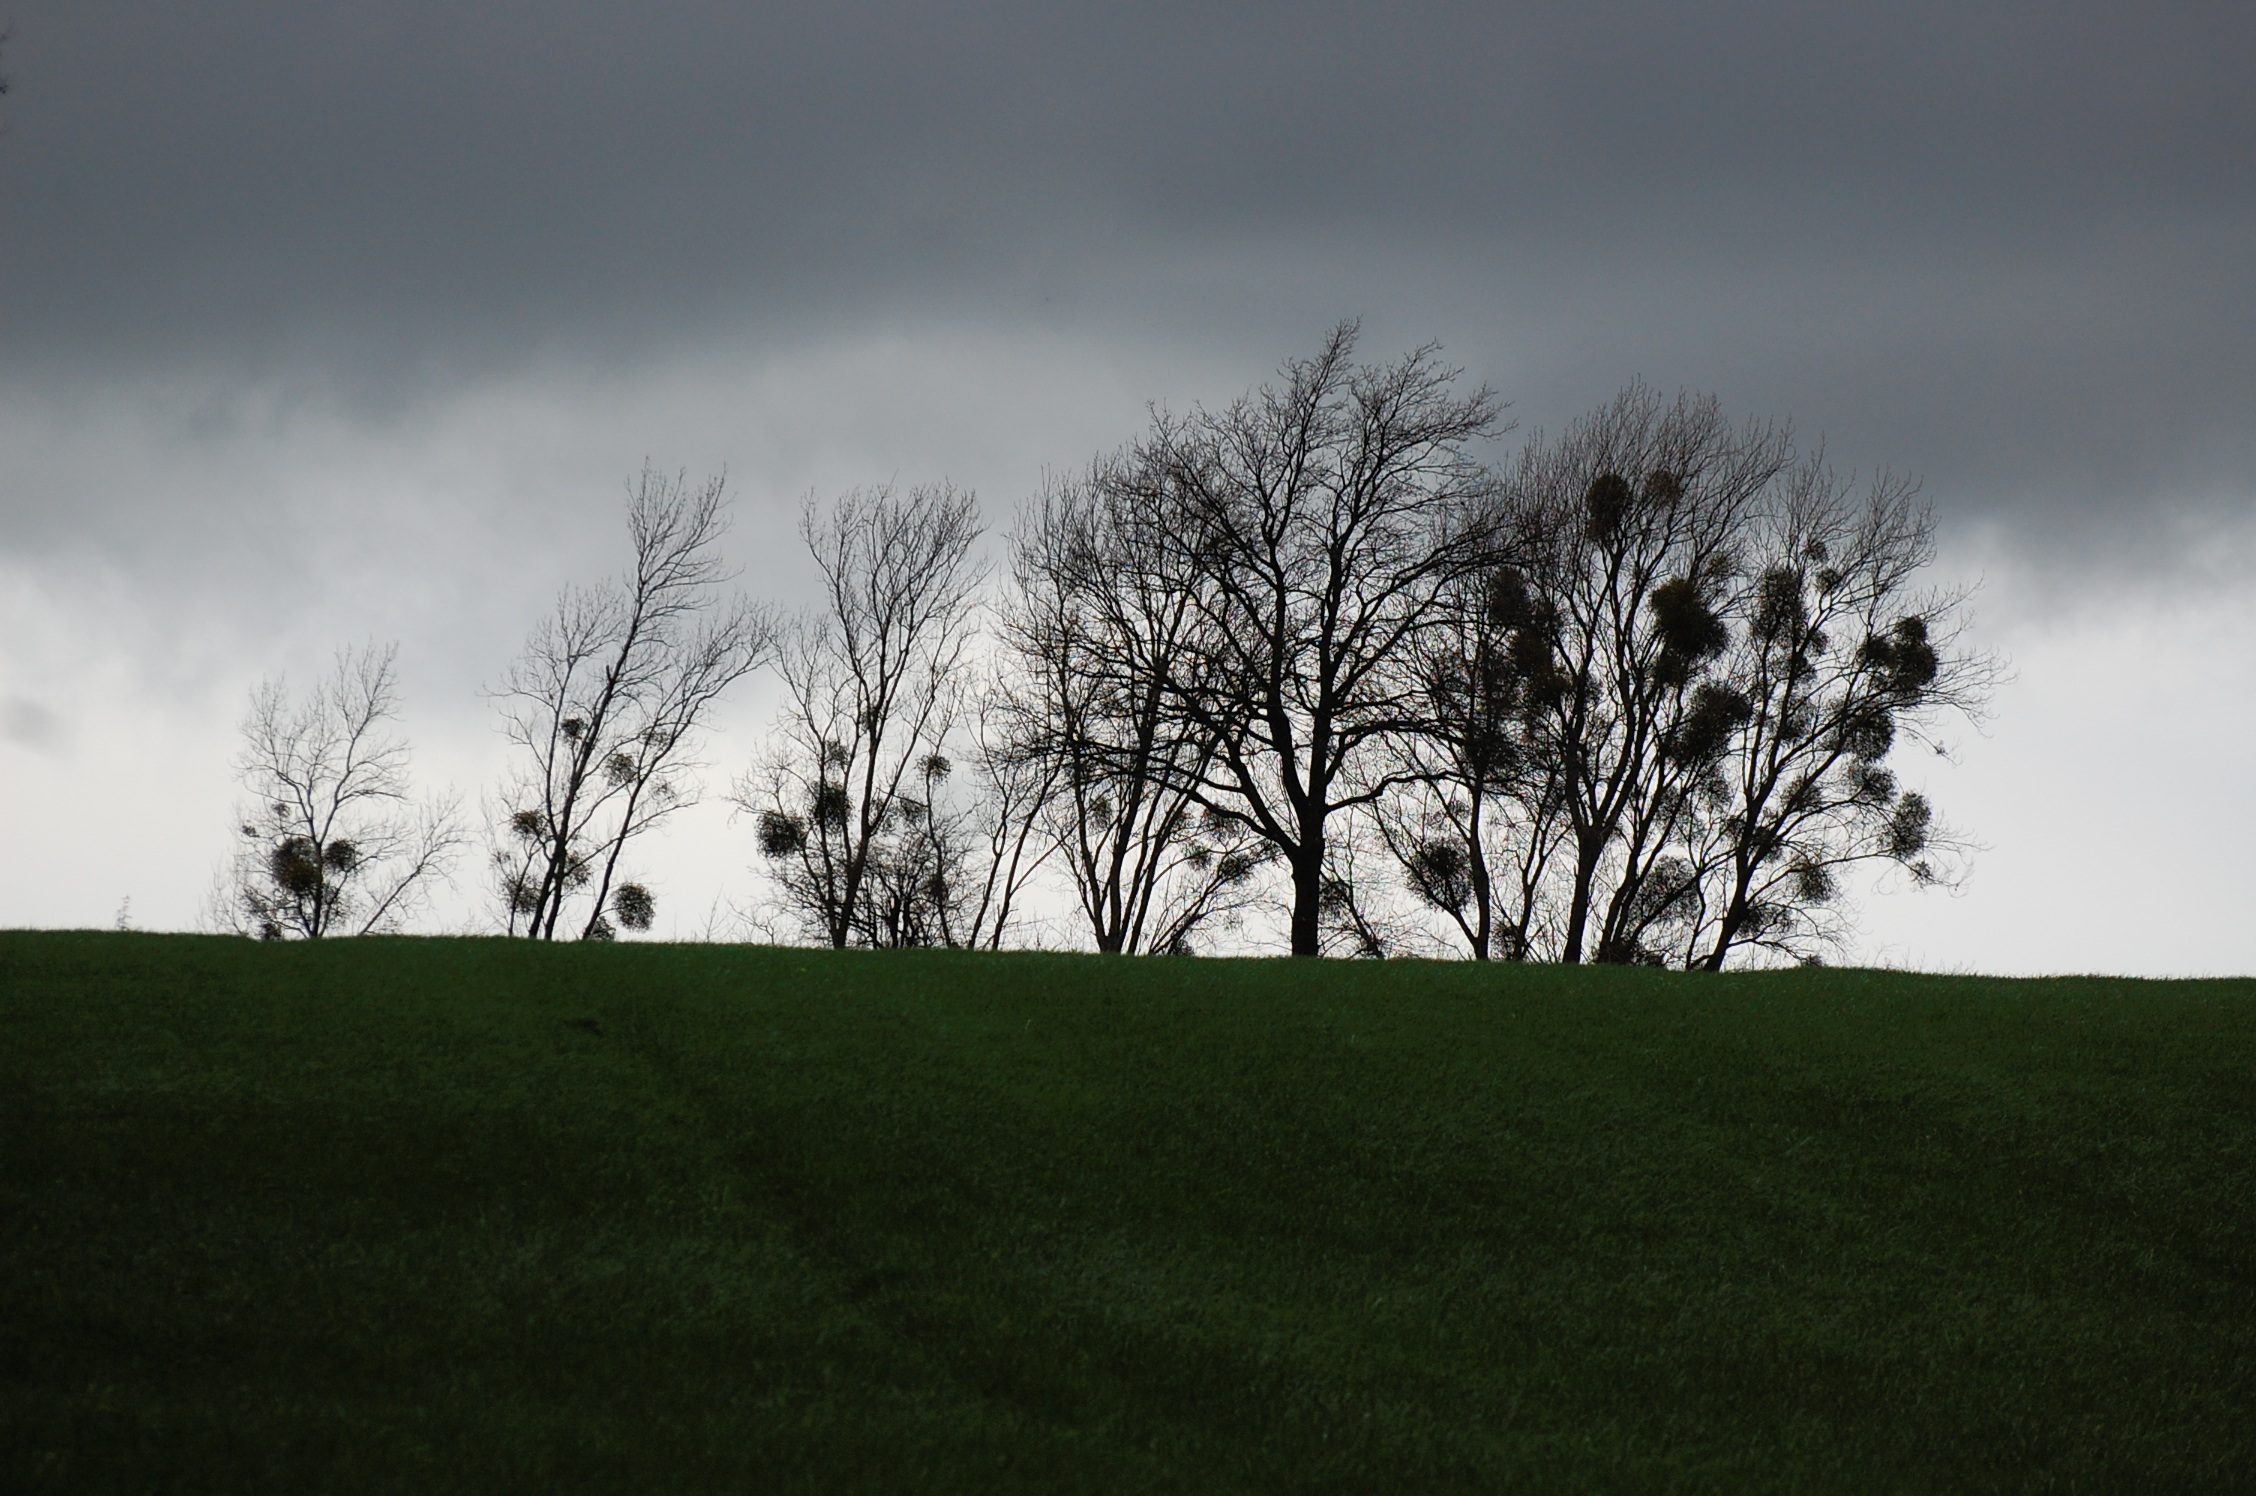
landscape, tree, nature, grass, horizon, cloud, plant, sky, mist, field, meadow, prairie, sunlight, morning, hill, wind, dawn, atmosphere, dusk, green, weather, monochrome, plain, trees, avenue, grassland, gloomy, habitat, mood, away, rural area, meteorological phenomenon, atmospheric phenomenon, atmosphere of earth, woody plant